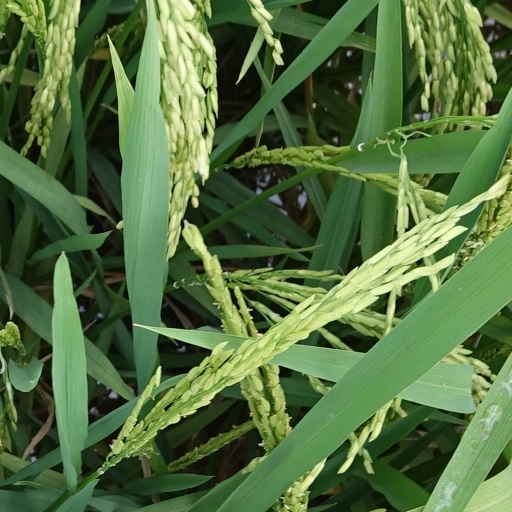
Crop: rice